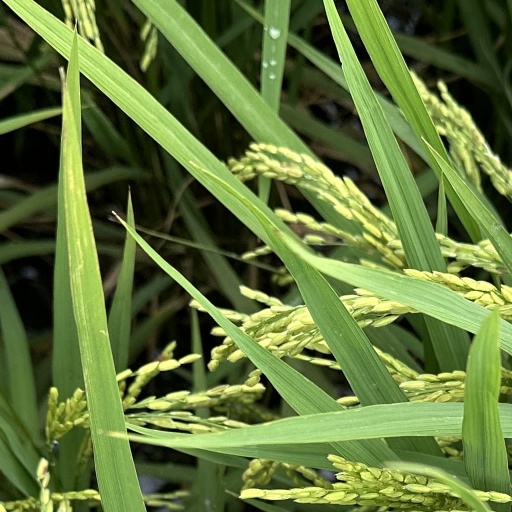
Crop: rice